Lehman Township, Luzerne County, Pennsylvania

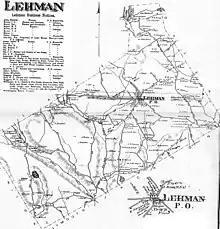
An old map of Lehman Township

On March 28, 1780, John Rogers and Asa Upson were producing sugar a short distance above the mouth of Hunlock Creek, when they were suddenly surrounded and captured by Native Americans. Upson was killed and Rogers was carried off. The attackers then proceeded to where Abram Pike was making sugar (near the modern-day Village of Pikes Creek); they captured Pike and his wife.